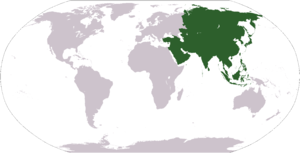
100-meterløb (atletik)
100-meterløb er den mest prestigefyldte sprintdistance inden for atletik. Den regerende olympiske mester får, udover guldmedaljen, den uofficielle titel som "Den hurtigste mand/kvinde i verden". Udendørs svarer de 100 meter til en langside på en 400-meters-atletikbane.